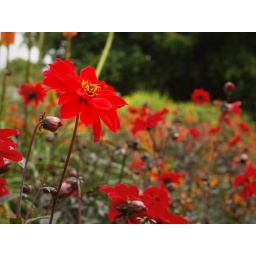
Insect on red flower in flower bed